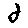
Label: 2